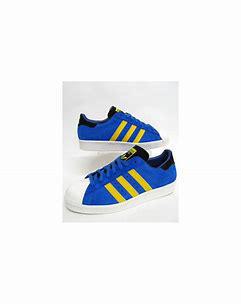
Brand: Adidas
Model: Superstar 80S